Vertical banner

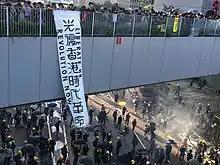
"Liberate Hong Kong, revolution of our times" vertical protest banner on August 5, 2019, in Admiralty

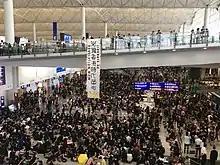
"Fly With You", also known as "Occupy Airport", on August 10, 2019, aimed to raise international awareness of Hong Kong's pro-democracy fight.

"Liberate Hong Kong, revolution of our times" (「光復香港，時代革命」) was written both in Chinese and in English in black font over white fabric on this day of the "general strike", one of the many protest tactics used to pressure the government to respond to Hong Kong citizens' five demands. Thousands took to the streets in various parts of Hong Kong as they called in sick for work. Hundreds of protesters also trekked into the Hong Kong International airport. Together, hundreds of flights were cancelled, and traffic throughout Hong Kong was paralyzed.